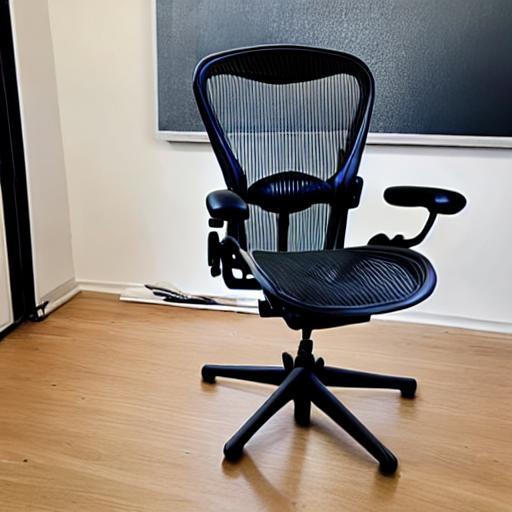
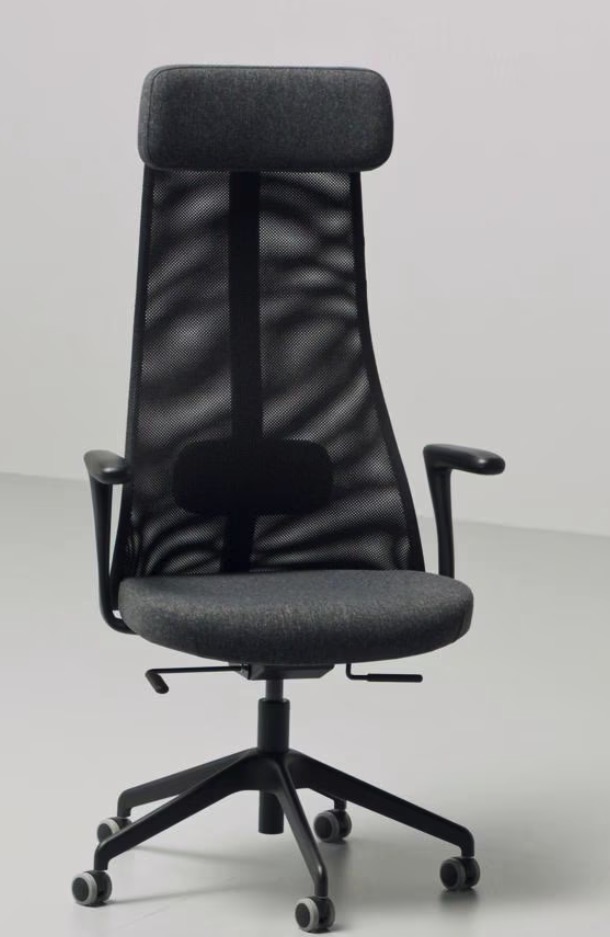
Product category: items_chair
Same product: no